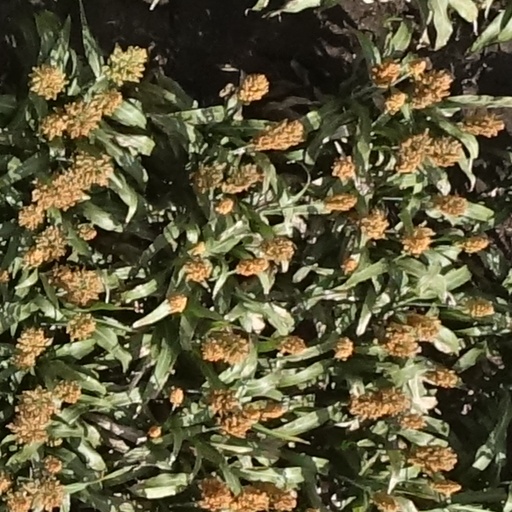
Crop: sorghum